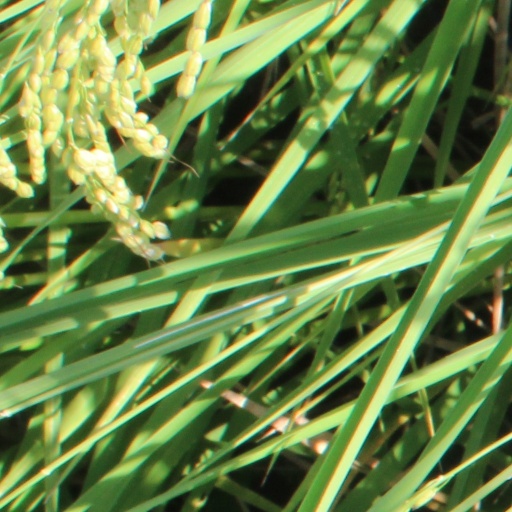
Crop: rice